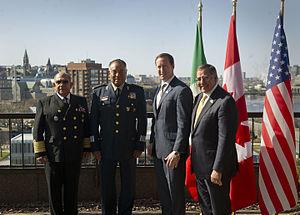
Mariano Francisco Saynez Mendoza né le 20 septembre 1942 à Veracruz est un homme politique mexicain. Il est secrétaire de la Marine de 2006 à 2012.